Ashford Green Corridor

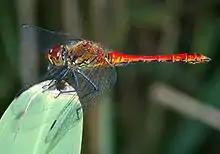
The ruddy darter

Newtown Green consists of open areas of green space for informal recreation and organised sports. Mature trees form the perimeter of the site and the Aylesford Stream runs along the edge. Ruddy darter, banded demoiselle, blue-tailed damselfly and common blue damselfly have been recorded at the site.